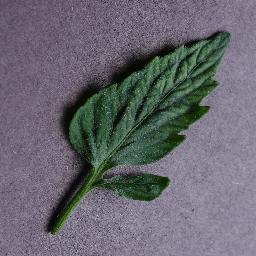
Label: Tomato___Tomato_mosaic_virus